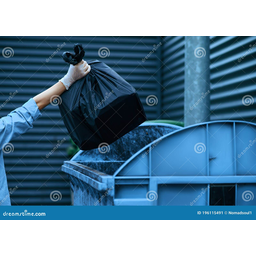
Label: plastic